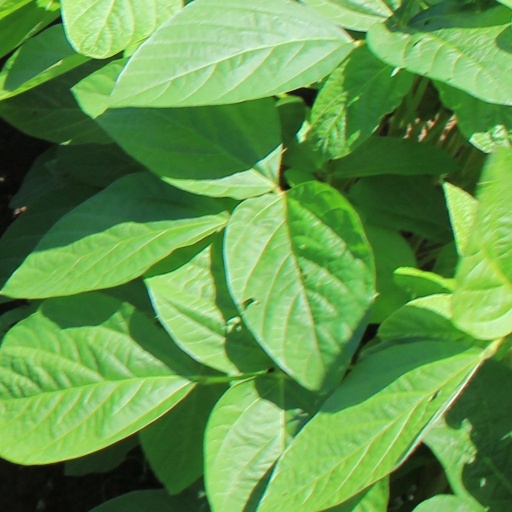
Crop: soybean